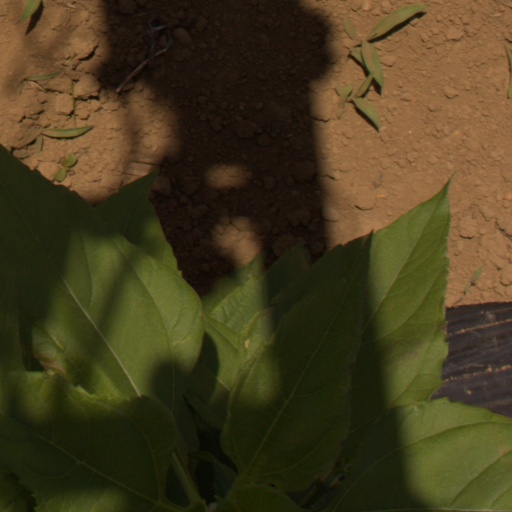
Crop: Jerusalem artichoke